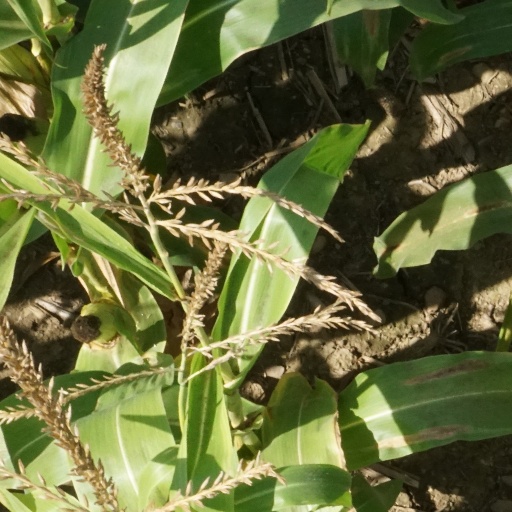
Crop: maize; corn